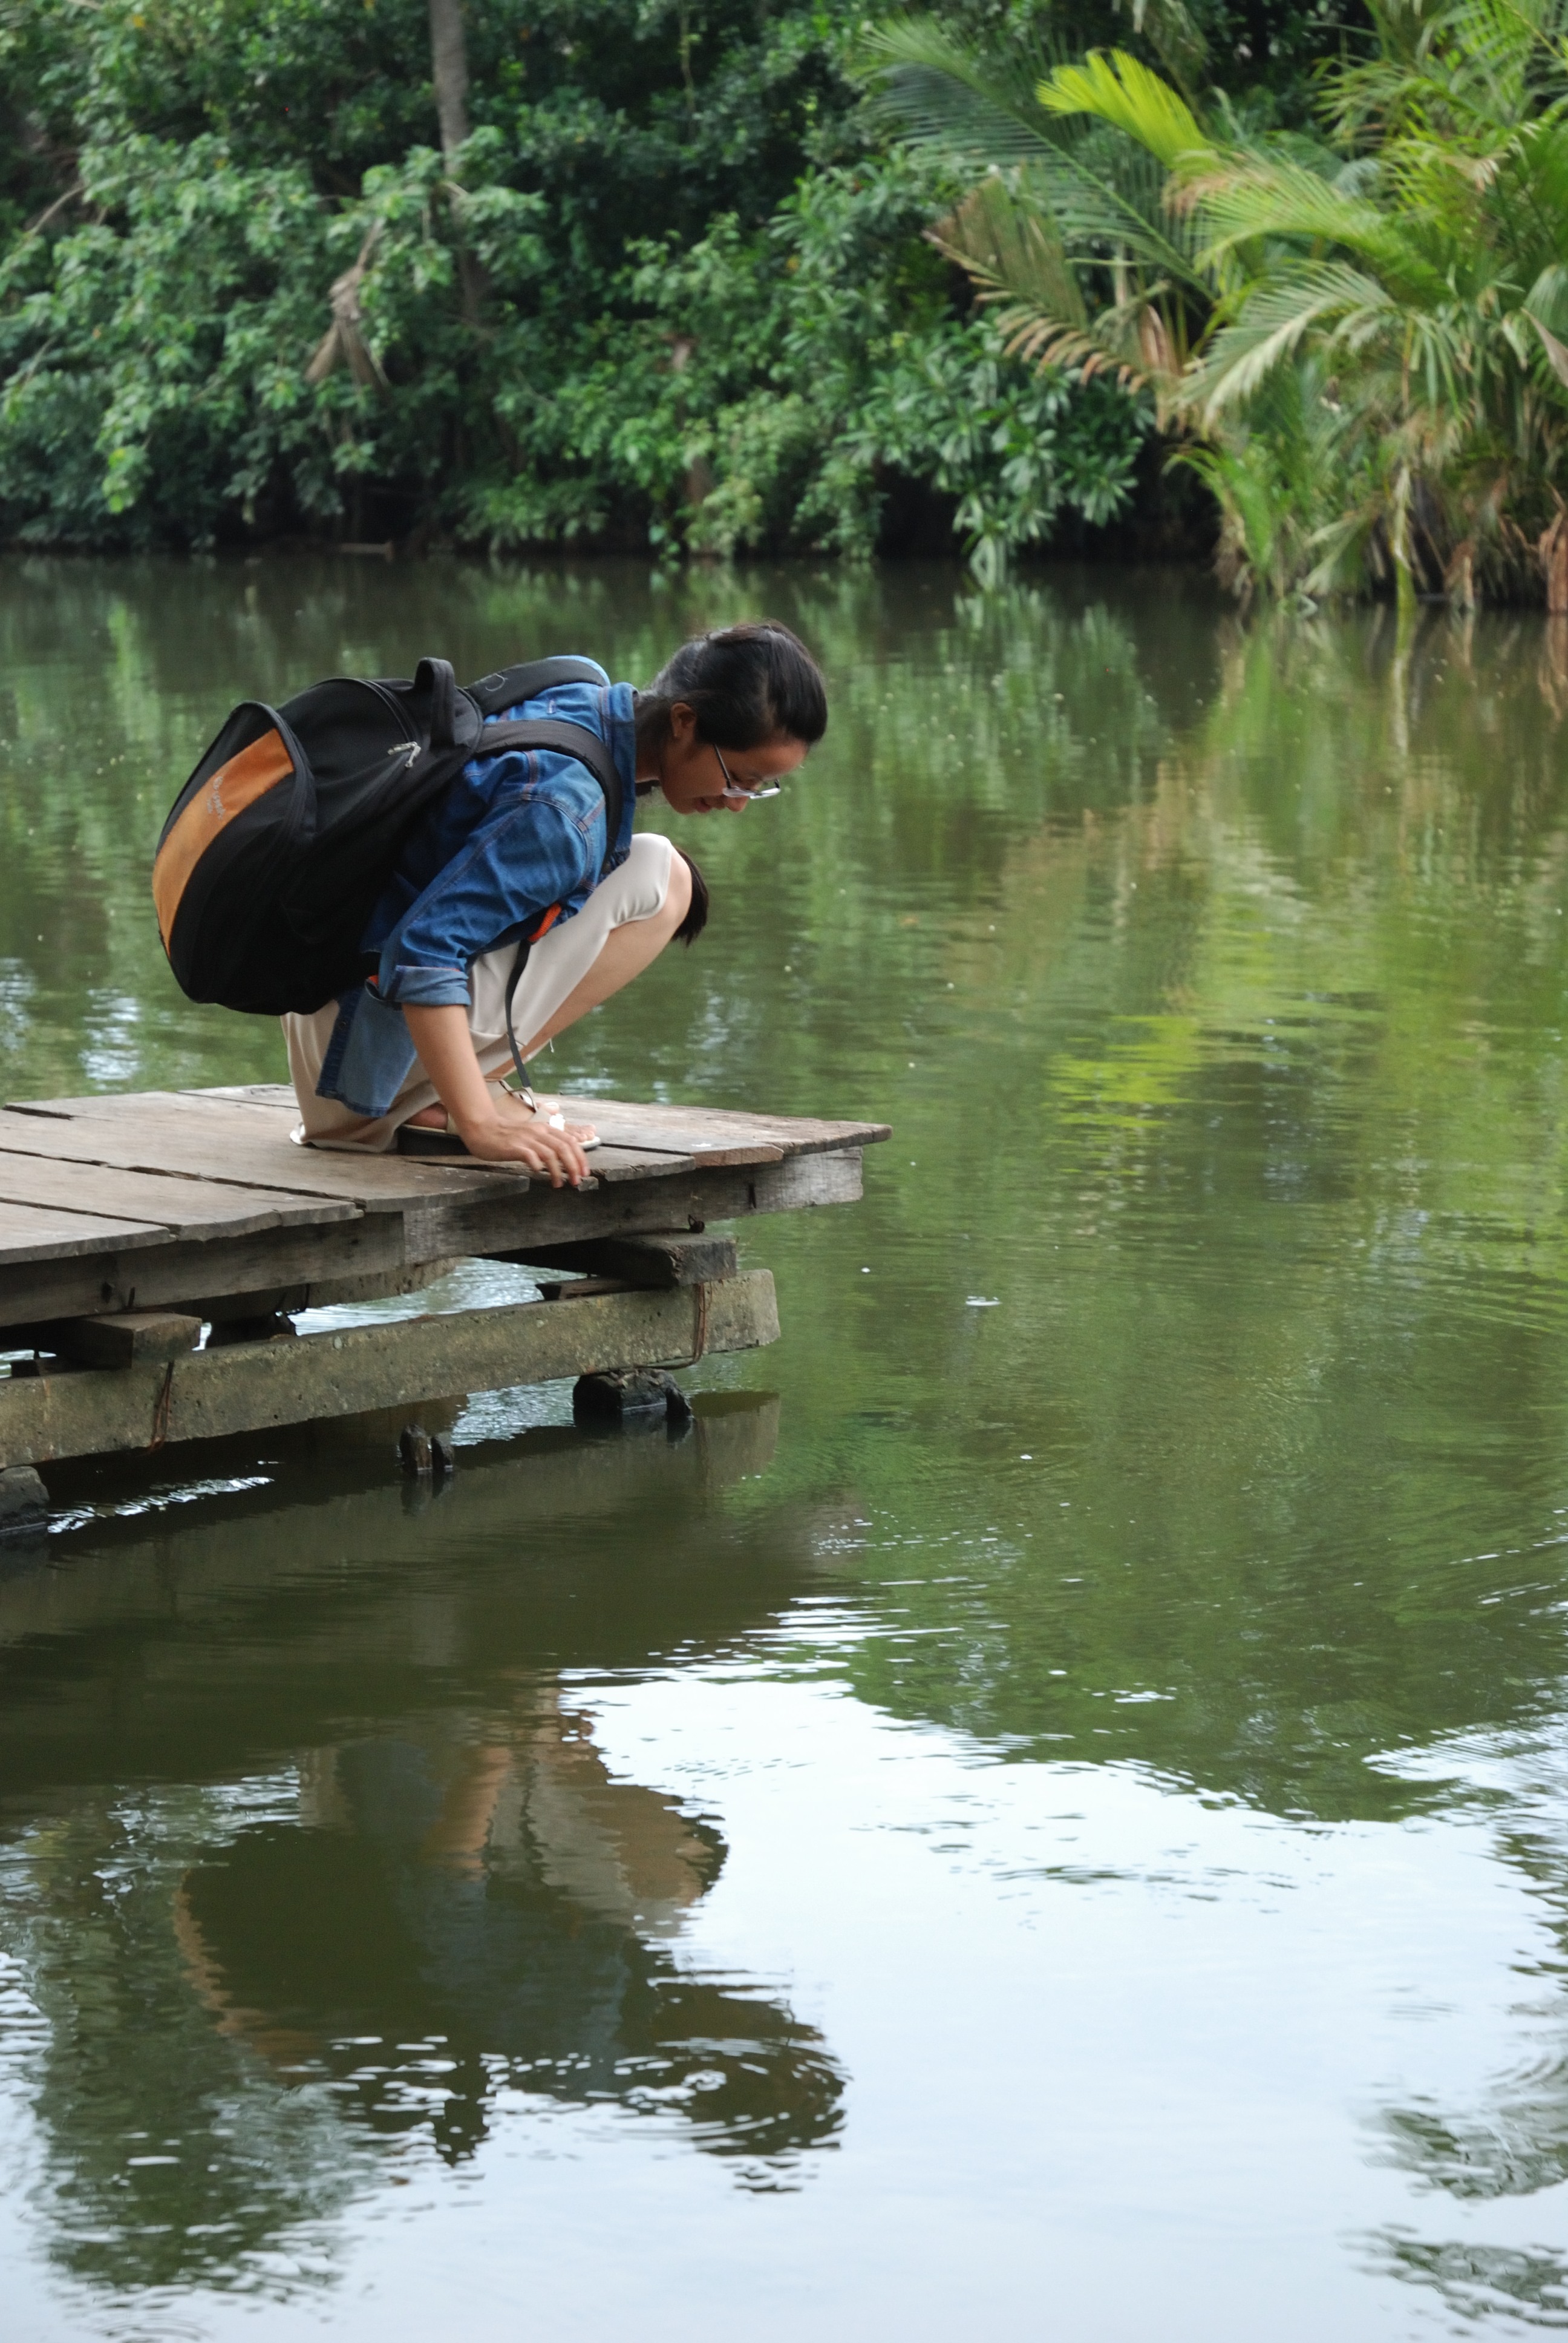
water, nature, girl, countryside, lake, river, country, pond, stream, rural, flow, reflection, waterway, trees, outside, duck, mirror, wetland, fish pond